Cadfael

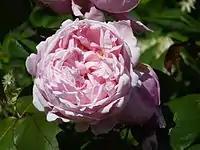
Medium pink rose with cup shape

A rose was cultivated in honour of this character. The is a cultivar by Shropshire rose breeder David C.H. Austin, shown first in 1990. It is an English Old Rose Hybrid, available widely.